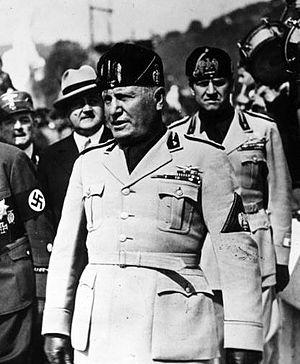
La seconde guerre italo-éthiopienne ou campagne d'Abyssinie est un conflit opposant l'Italie fasciste de Benito Mussolini à l'Empire d'Éthiopie de Haïlé Sélassié Iᵉʳ du 3 octobre 1935 au 9 mai 1936. Elle constitue la seconde tentative de l'Italie de s'emparer du pays après la victoire éthiopienne d'Adoua de 1896 lors de la première tentative italienne, victoire non seulement militaire mais aussi politique et diplomatique puisqu'elle avait garanti à cet État africain son indépendance et sa reconnaissance internationale. L'Éthiopie et l'Italie appartiennent à la Société des Nations, qui selon sa charte a pour mission d'assurer la prévention des guerres au travers du principe de sécurité collective.
Duce est un terme italien provenant du latin dux et signifiant en français « conducteur », « guide » dans le sens politique.
L'histoire militaire du Canada pendant la Seconde Guerre mondiale a débuté par une déclaration de guerre effectuée contre l'Allemagne le 10 septembre 1939. Les militaires canadiens ont joué un rôle important dans l'effort de guerre des Alliés en étant déployés sur tous les fronts dont l'Italie, l'Europe du Nord, l'Afrique du Nord, Hong Kong et les îles Aléoutiennes. Le Canada a été très actif dans la défense des routes maritimes de l'Atlantique Nord et la Marine marchande canadienne a complété plus de 25 000 voyages transatlantiques. Les Canadiens ont également participé aux opérations dans le Pacifique. Ce sont en tout quelque 1,1 million de Canadiens qui ont servi dans l'une des trois forces armées ou avec les forces alliées au cours des six ans que dura la Seconde Guerre mondiale.
La Seconde Guerre mondiale, ou Deuxième Guerre mondiale, est un conflit armé à l'échelle planétaire qui dure du 1ᵉʳ septembre 1939 au 2 septembre 1945. Ce conflit oppose schématiquement les Alliés et l’Axe.
La naissance de la République italienne marque la fin du royaume d'Italie et constitue un événement majeur dans l'histoire contemporaine du pays.